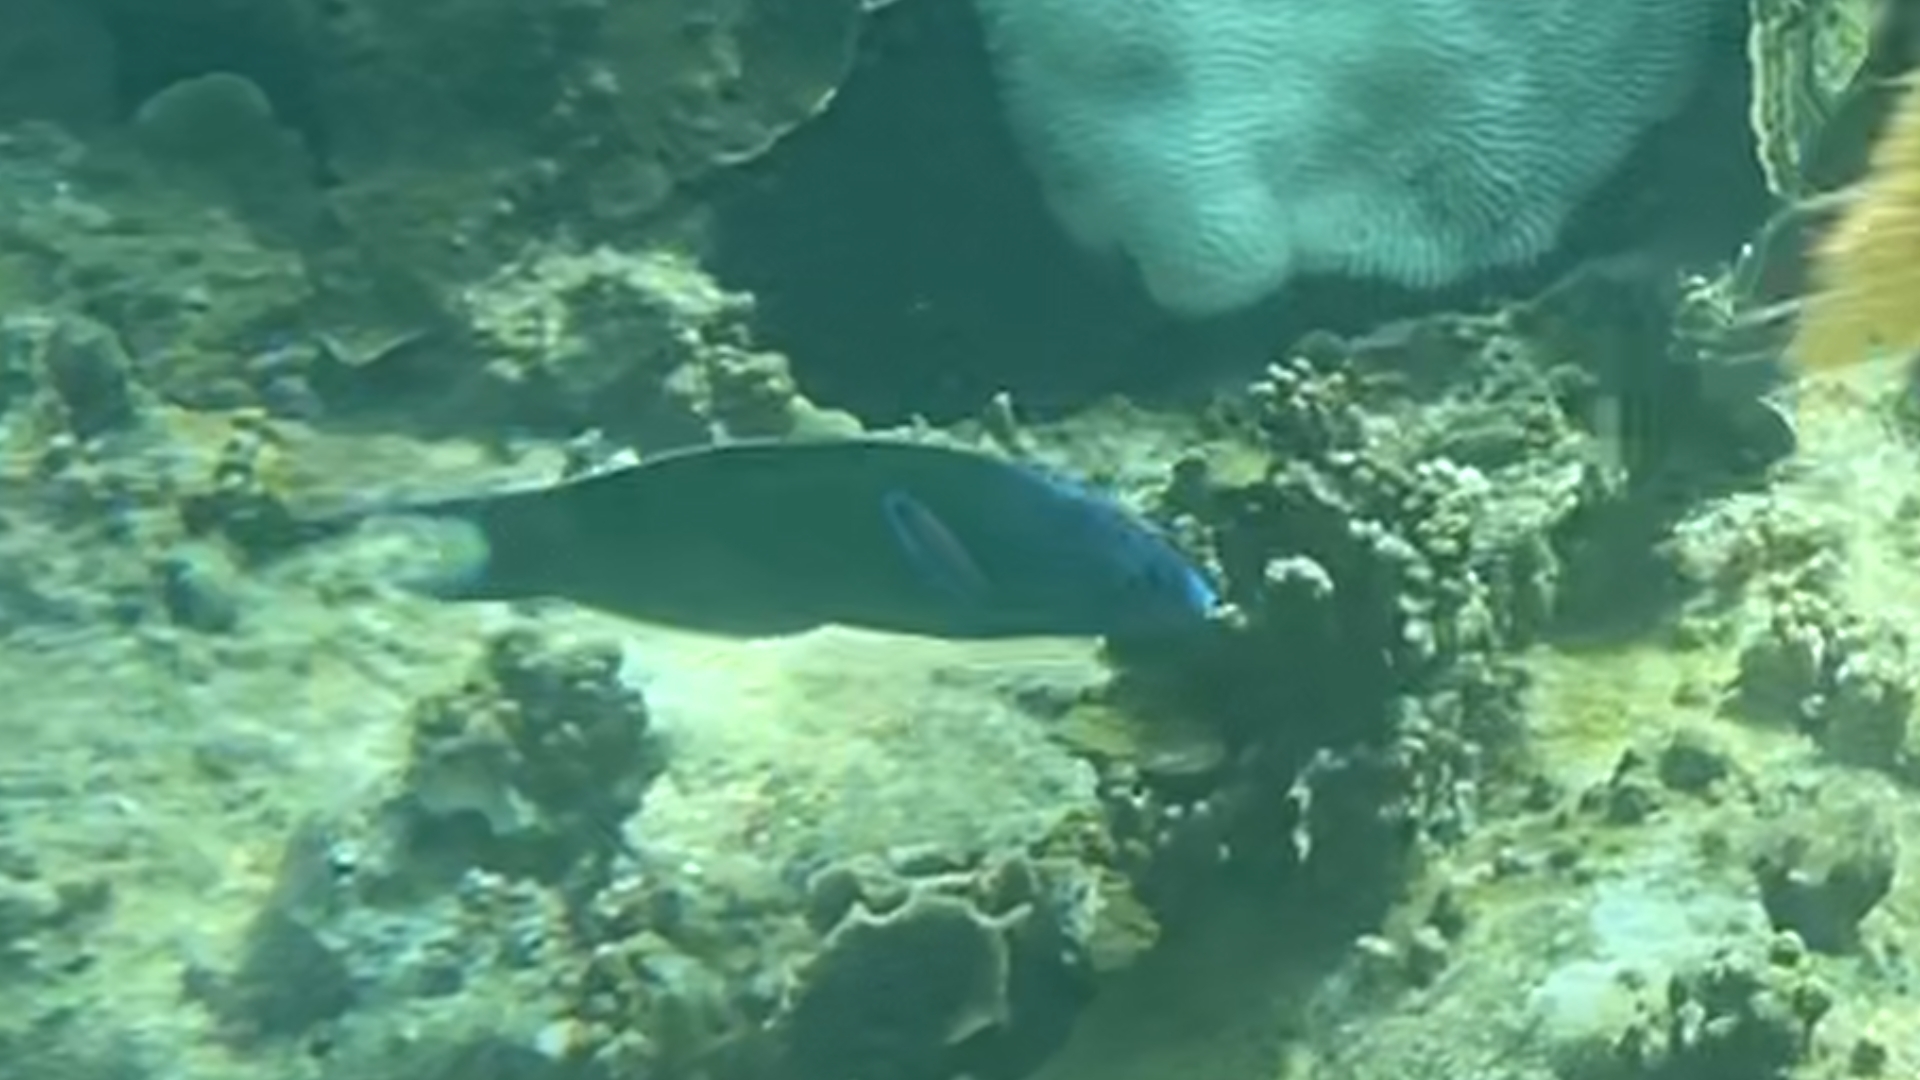
Thalassoma lunare (Moon Wrasse)